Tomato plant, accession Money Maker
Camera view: vertical (180 deg); turntable rotation: 330 degrees
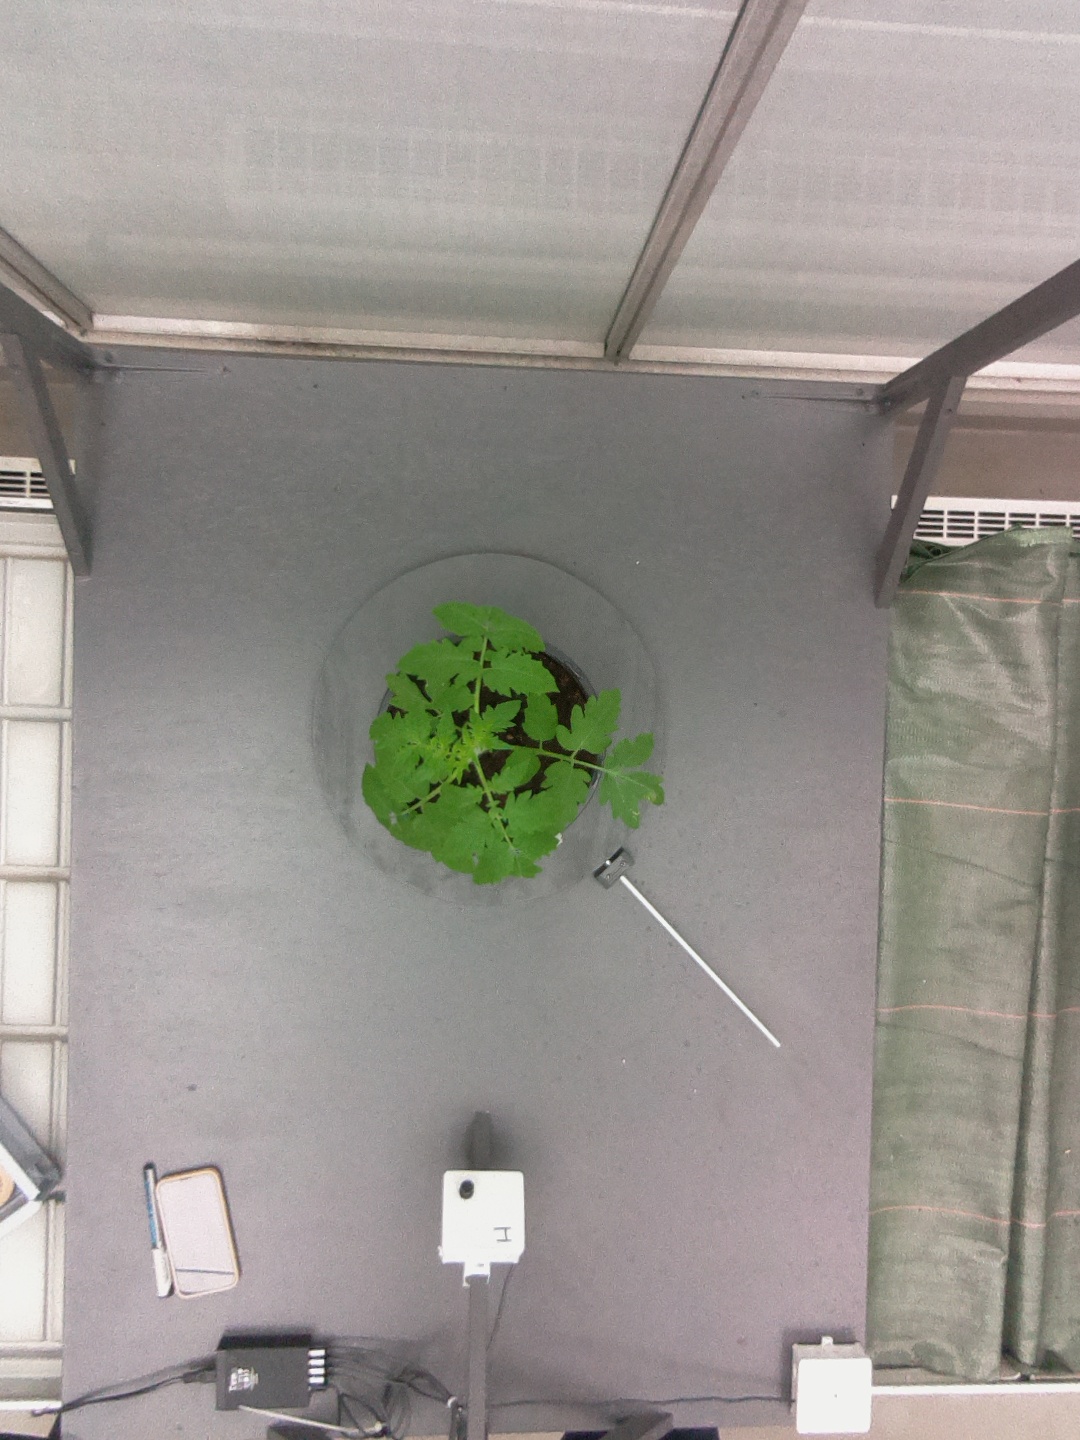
BBCH growth stage 13: 6 of true leaves visible